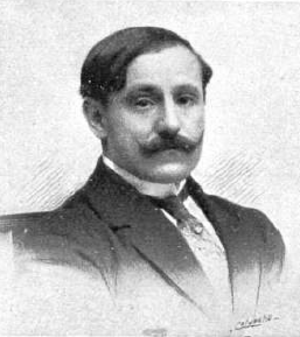
Enrique García Velloso est un dramaturge, réalisateur de cinéma, directeur de théâtre et scénariste argentin.